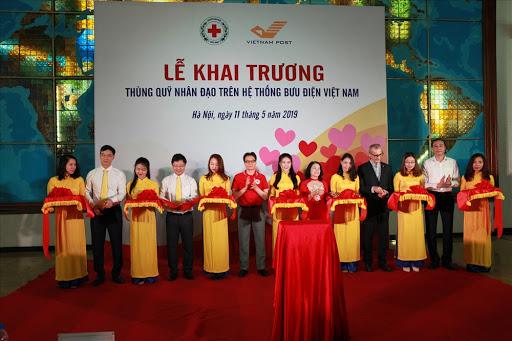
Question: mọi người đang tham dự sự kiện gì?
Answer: mọi người đang tham dự sự kiện lễ khai trương thùng quỹ nhân đạo trên hệ thống bưu điện việt nam